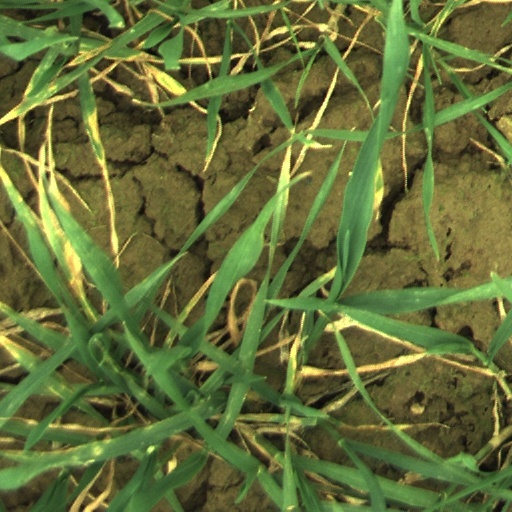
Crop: wheat